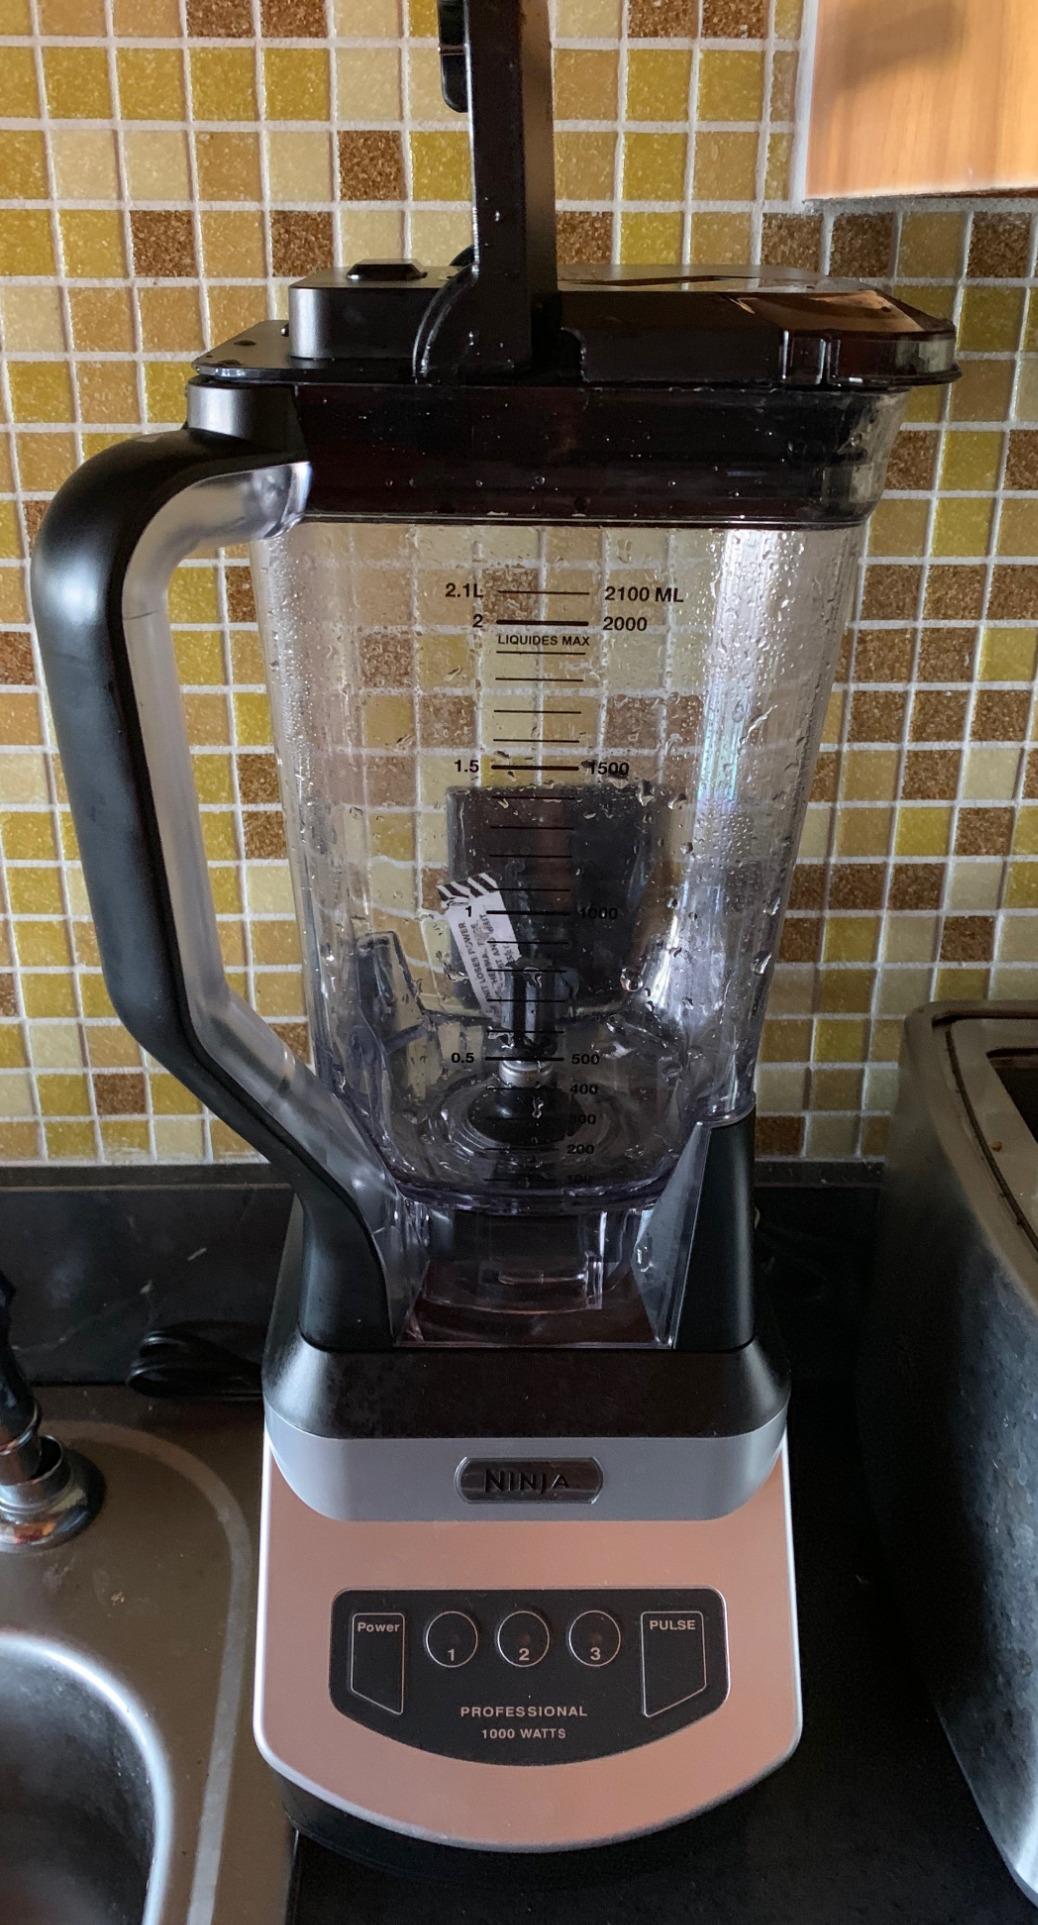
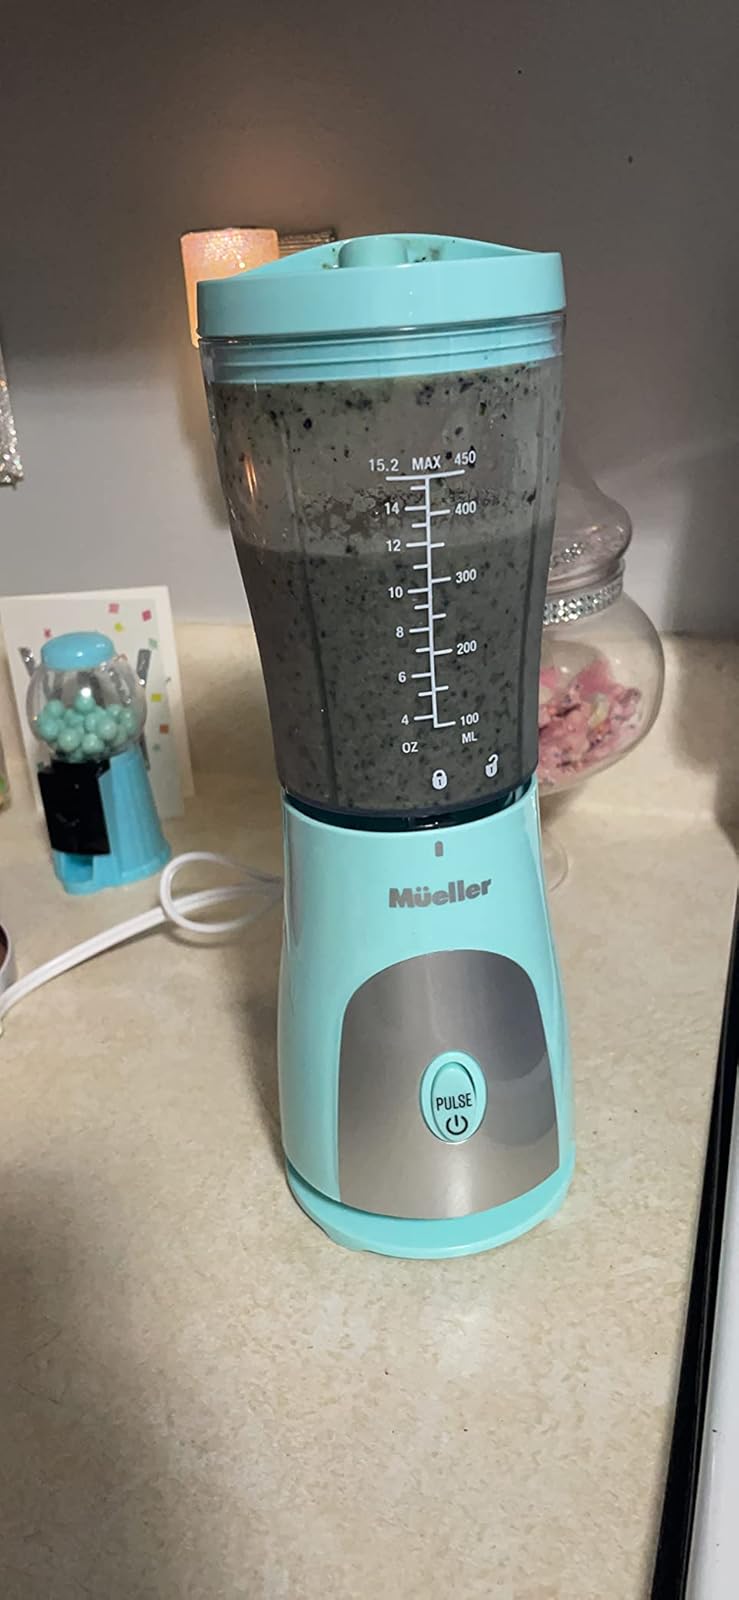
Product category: items_blender
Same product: no